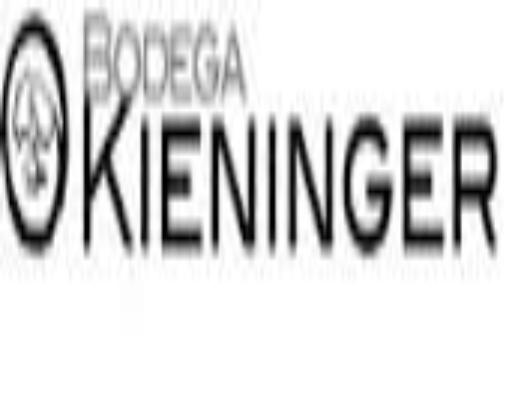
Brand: Kieninger
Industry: Necessities